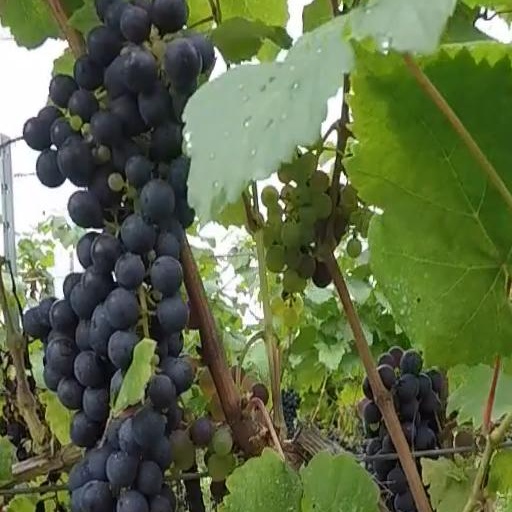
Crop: grape